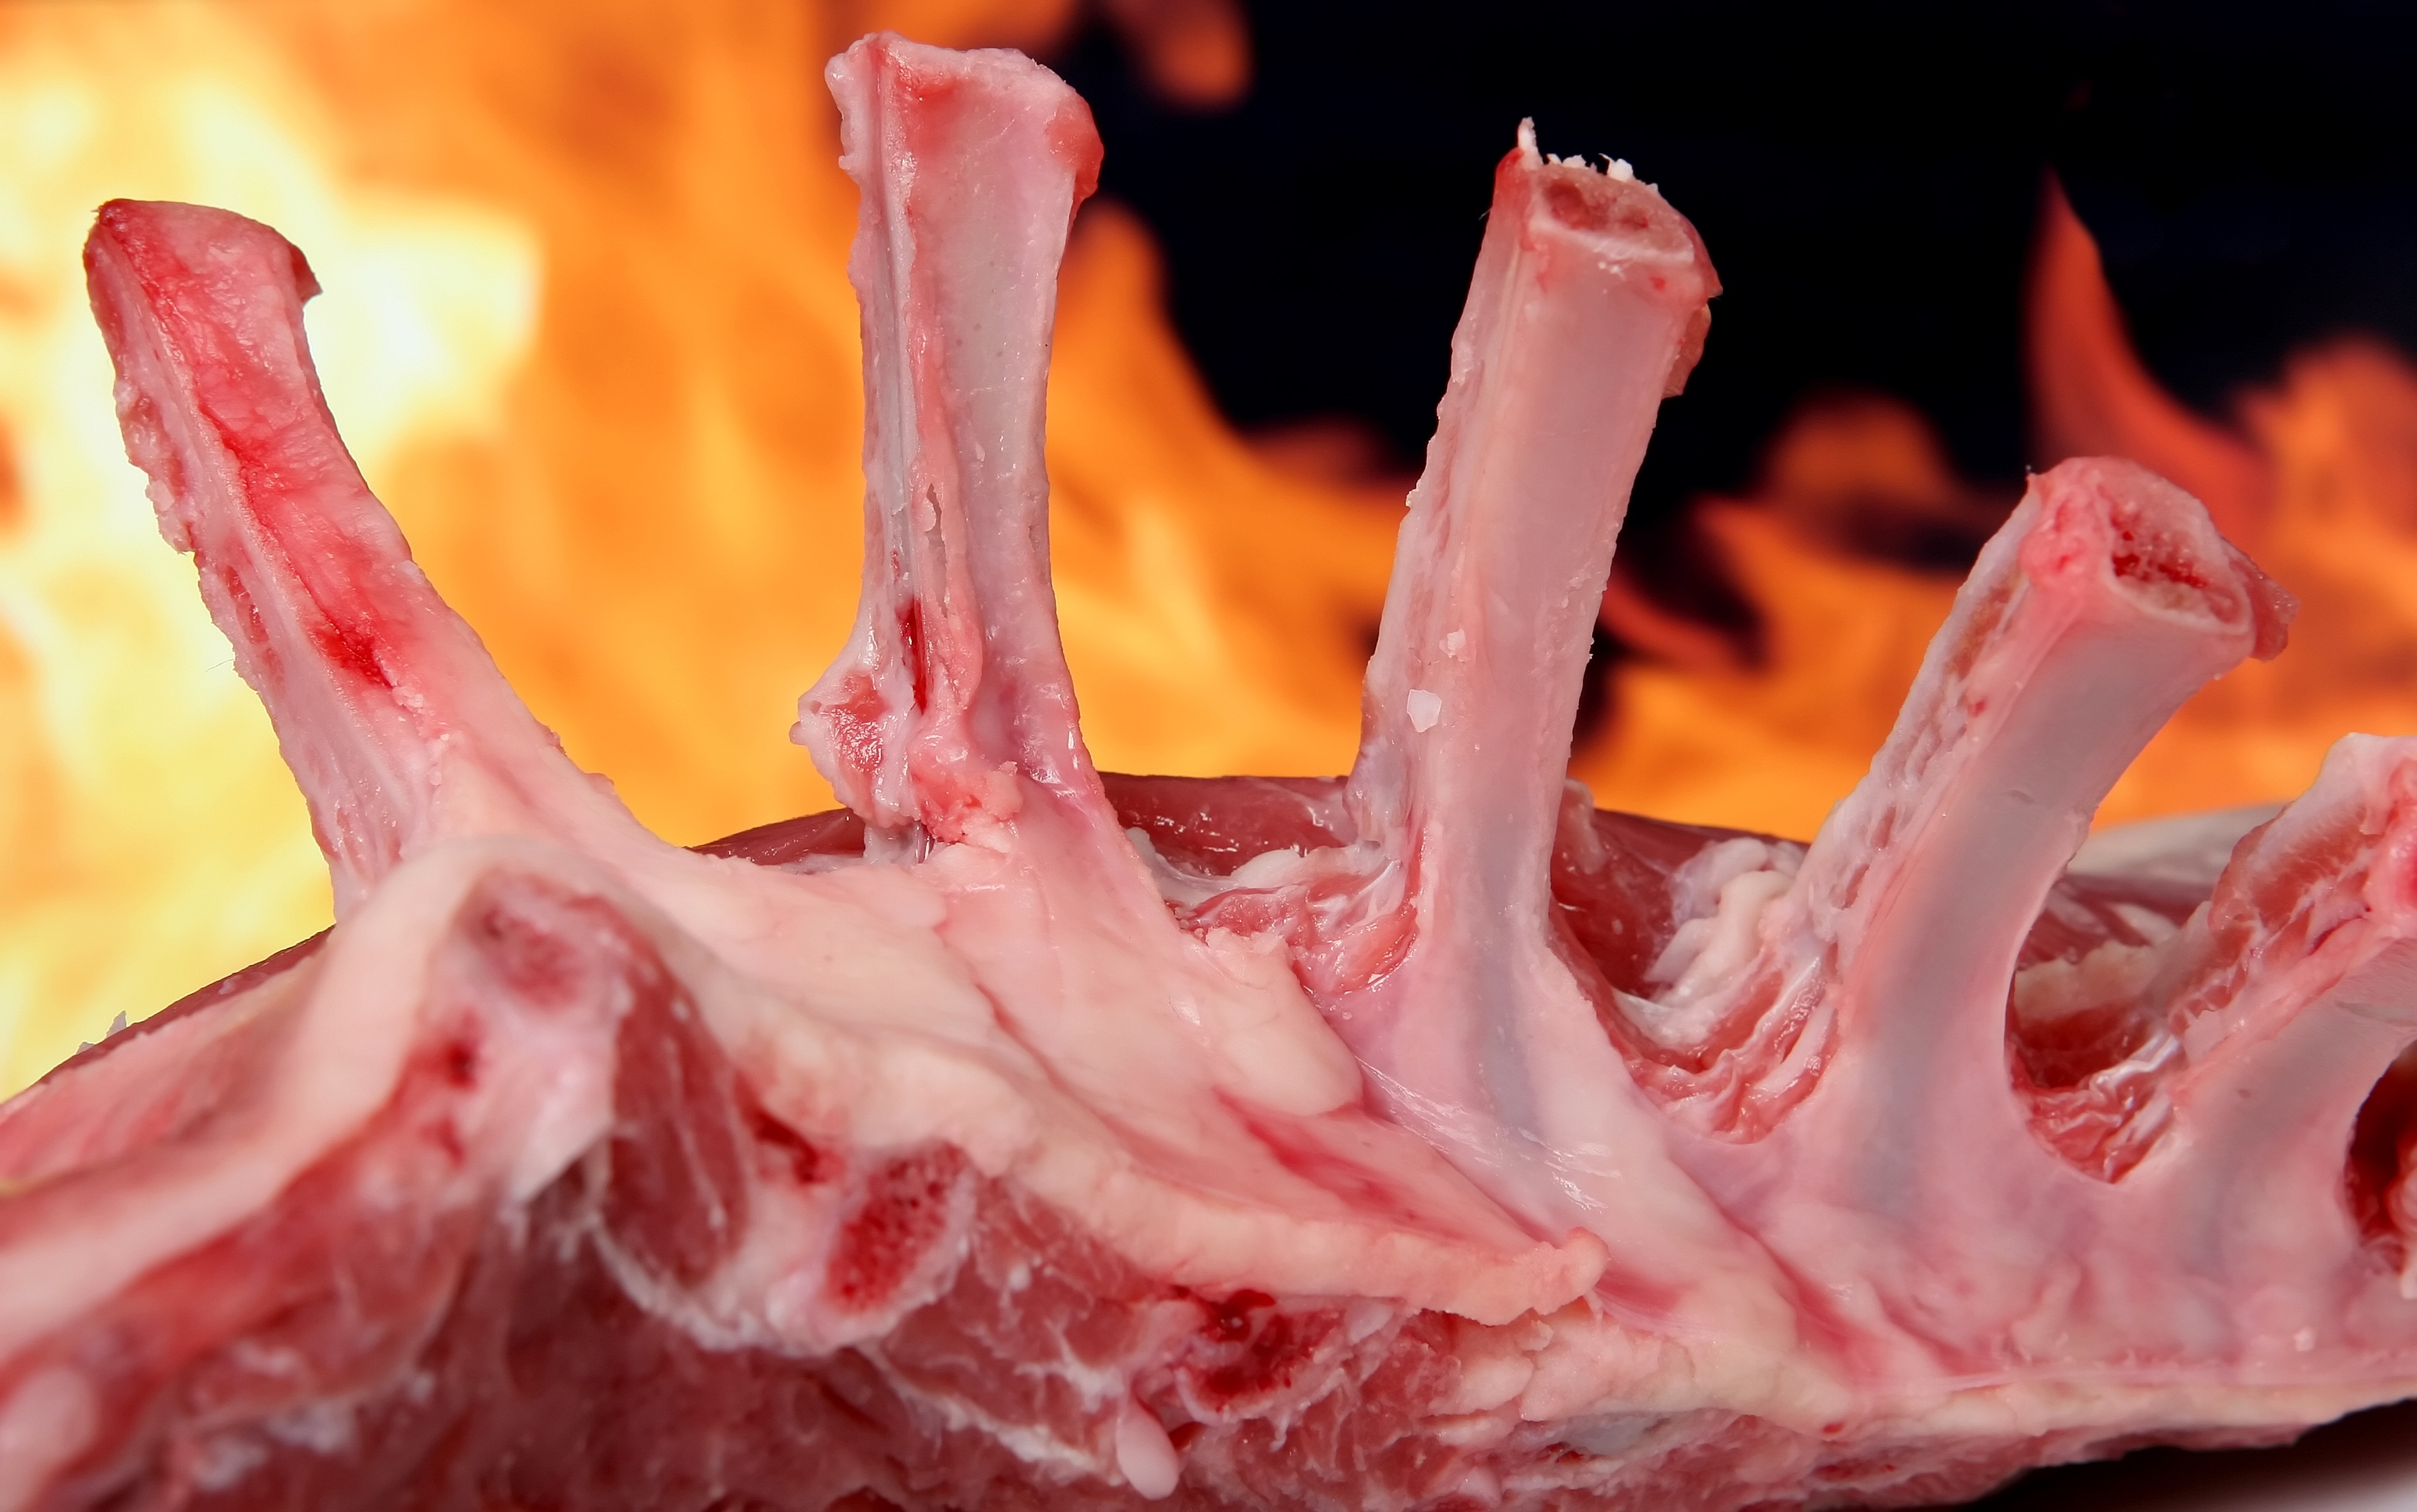
silhouette, light, abstract, restaurant, home, isolated, summer, orange, dish, food, chinese, red, cooking, color, fresh, kitchen, bbq, barbeque, flame, fire, black, garden, pink, healthy, meat, lunch, barbecue, pork, cuisine, beef, health, chef, steak, cook, grill, lamb, burn, american, fat, background, icing, nutrition, beauty, fast, mutton, diet, grilled, ribs, unhealthy, flesh, venison, spare, charbroiled, animal source foods, kobe beef